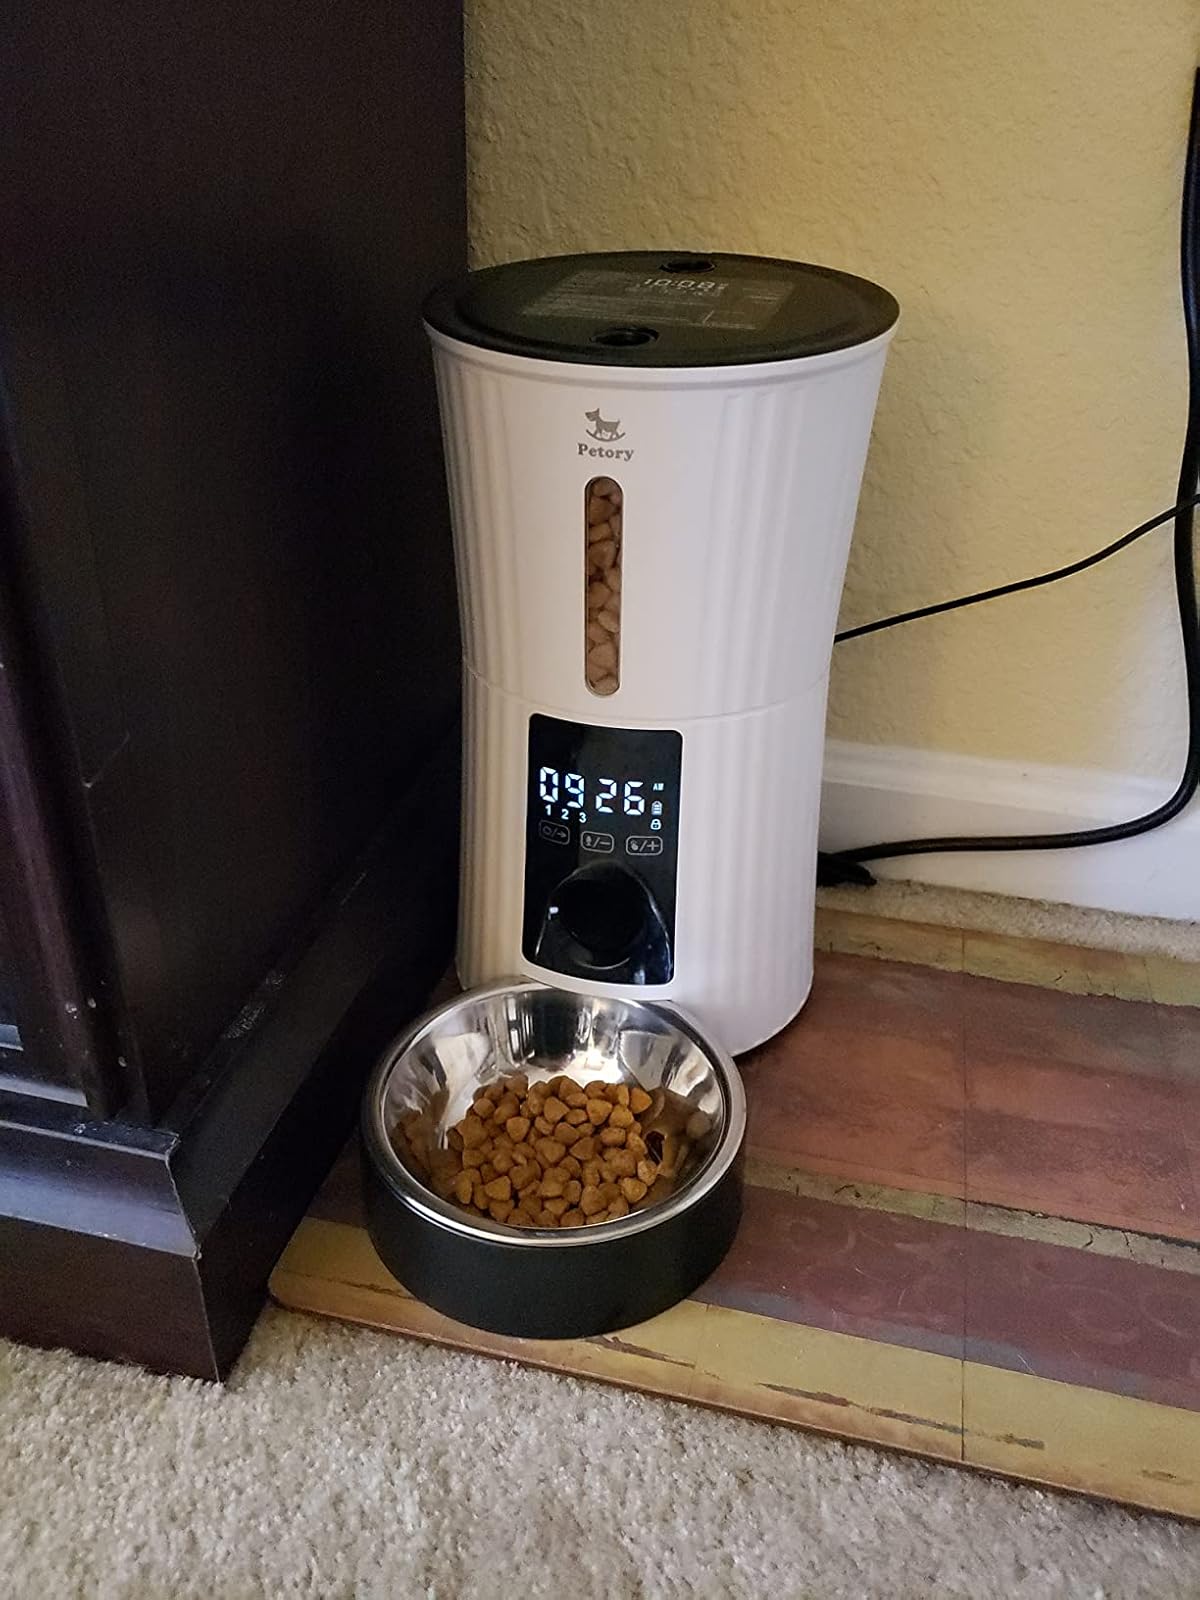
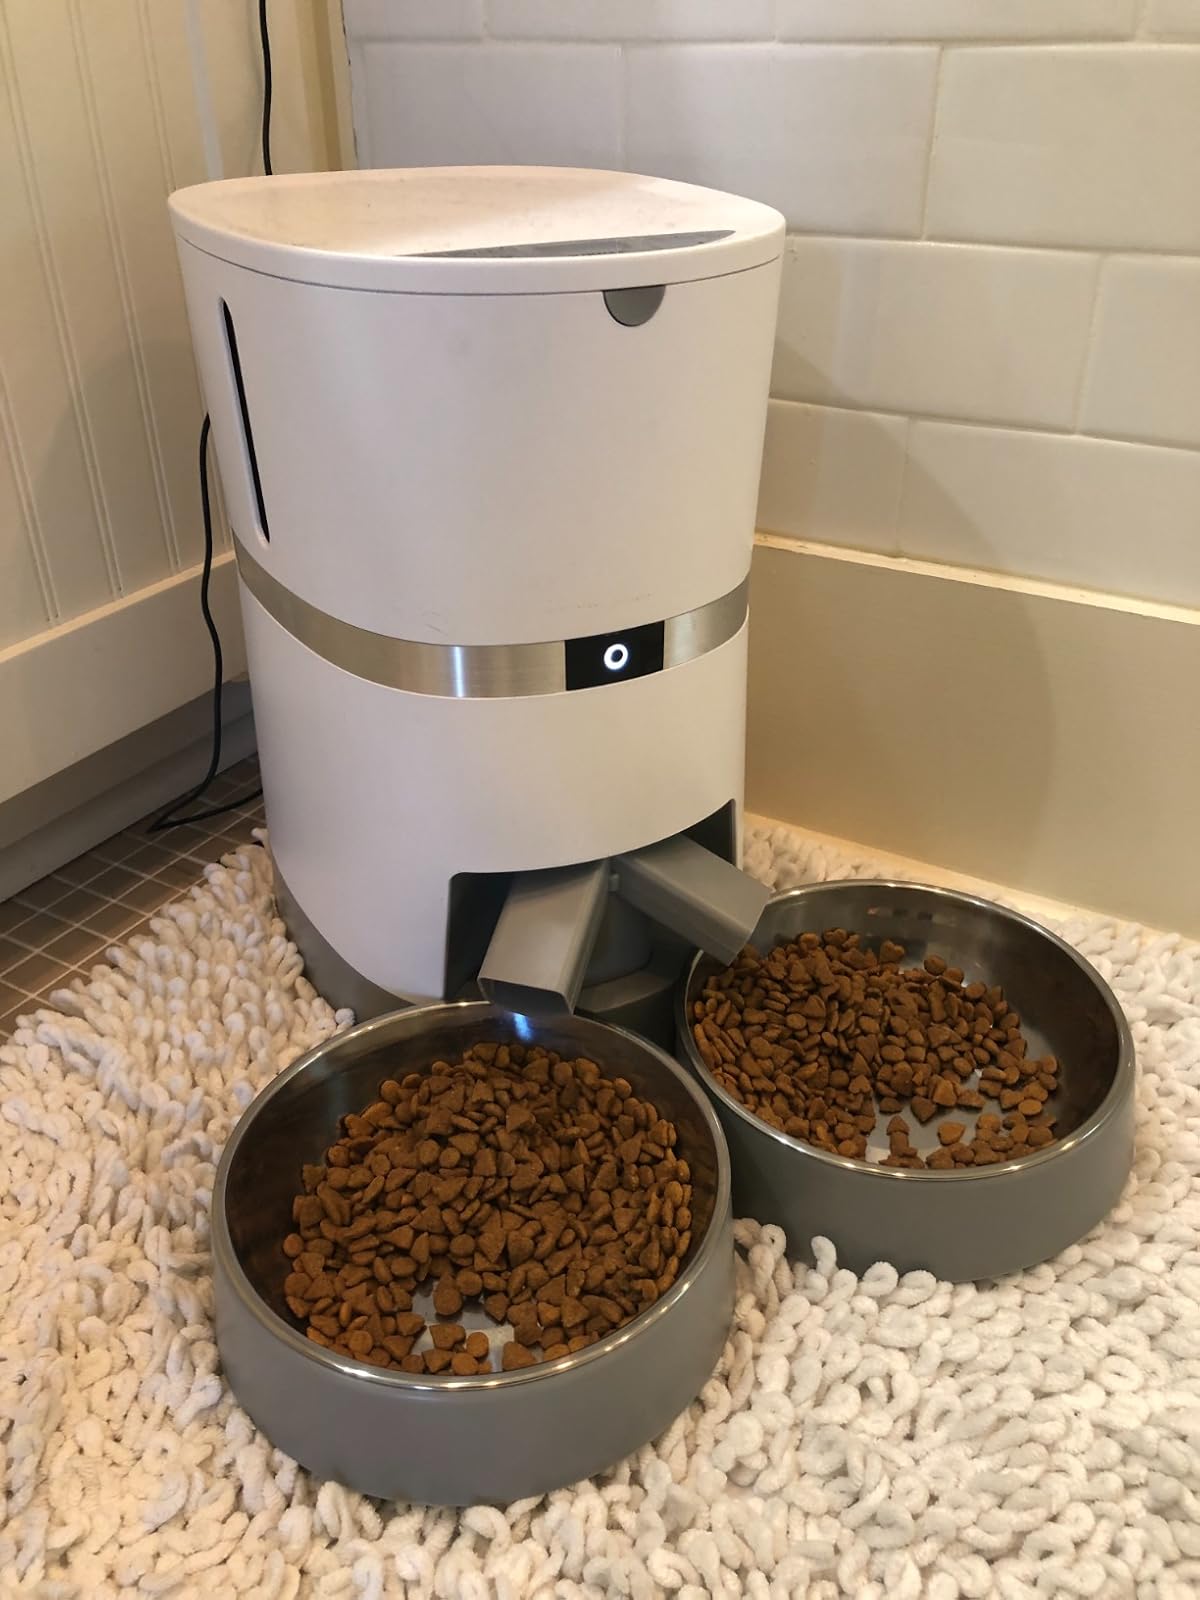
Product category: items_feeder
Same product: no